Japanese bamboo weaving

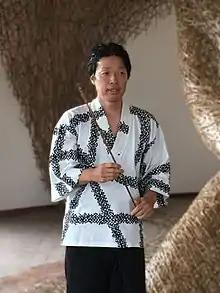
Tanabe Chikuunsai IV explaining his large-scale installation work at the Musée Guimet (2016)

Of items woven from bamboo in Japan, sophisticated flower baskets and tea utensil baskets were historically in especially high demand in the western region of Kansai, with Osaka and Kyoto at its centre. In the late 19th century, master craftsmen in the region began combining technical perfection with artistic individuality to produce functional "art baskets" that were signed by the artist. The pioneering Kansai bamboo artist , is believed to be the first master to have signed his baskets, studied the traditional craft of rattan plaiting, and concentrated on tea utensils. His eldest son, Shōkōsai II (1860–1905), followed him into the basketry trade but died at an early age. He was succeeded by his younger brother, Shōkosai III (1864–1922), who developed an advanced style of plaiting called "coarse weave", a departure from the family's signature techniques. After World War II, Shōkōsai IV (1902–1975) moved from Osaka to Kyoto, where he established the new family workshop. Shōkōsai V (1932–2011) explored further possibilities in armor plaiting, a type of parallel construction considered one of the traditional Hayakawa techniques. He exhibited his work at the annual Japanese Traditional Art Crafts Exhibitions beginning in 1966 and was designated a Living National Treasure in 2003.